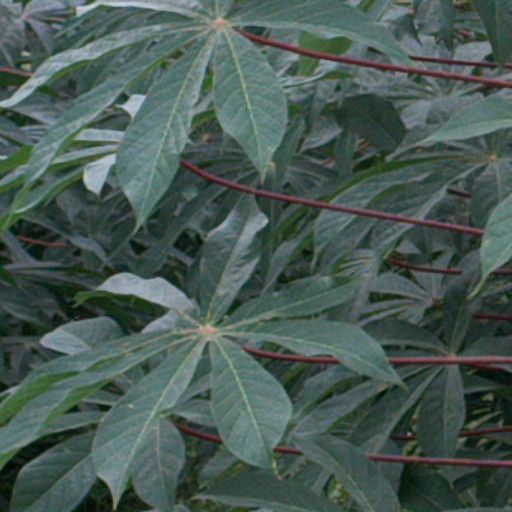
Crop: cassava